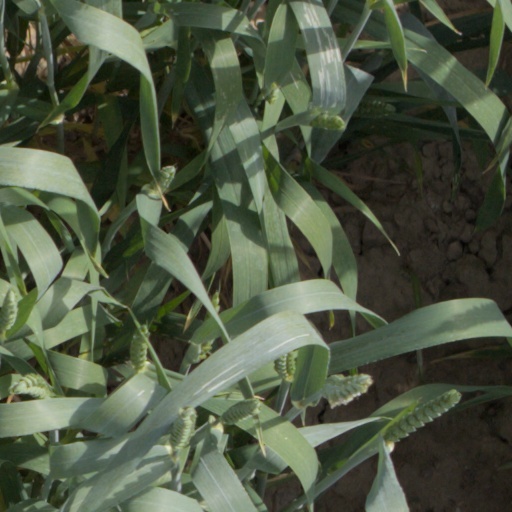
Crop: wheat